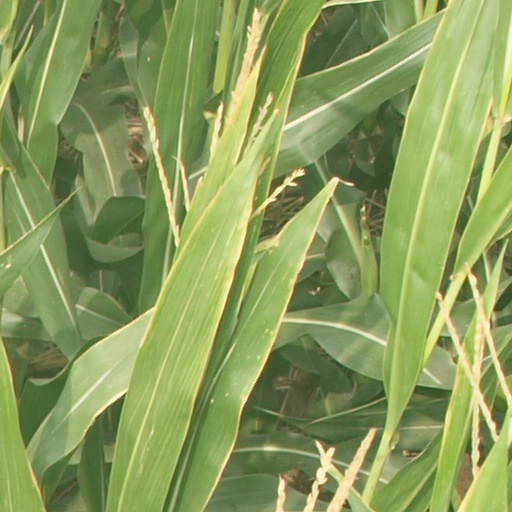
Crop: maize; corn